Cambridge Park High School

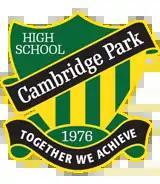
Cambridge Park High School logo

Cambridge Park High School is located in Western Sydney, at the base of the Blue Mountains. The school offers a comprehensive education to the approximately 600 students enrolled, who come primarily from the surrounding suburbs of Kingswood, Werrington, Werrington County, Cambridge Park and Cambridge Gardens.